Steve DiFillippo

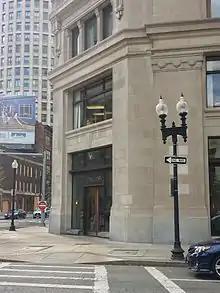
Davio's in Boston, Massachusetts

Steve DiFillippo is a restaurateur and owner of the Davio’s restaurant group located in Atlanta, Boston, Philadelphia, Foxborough and the Avila’s restaurant in Boston. He is also the creator of a retail product line of spring rolls under the Davio’s brand.